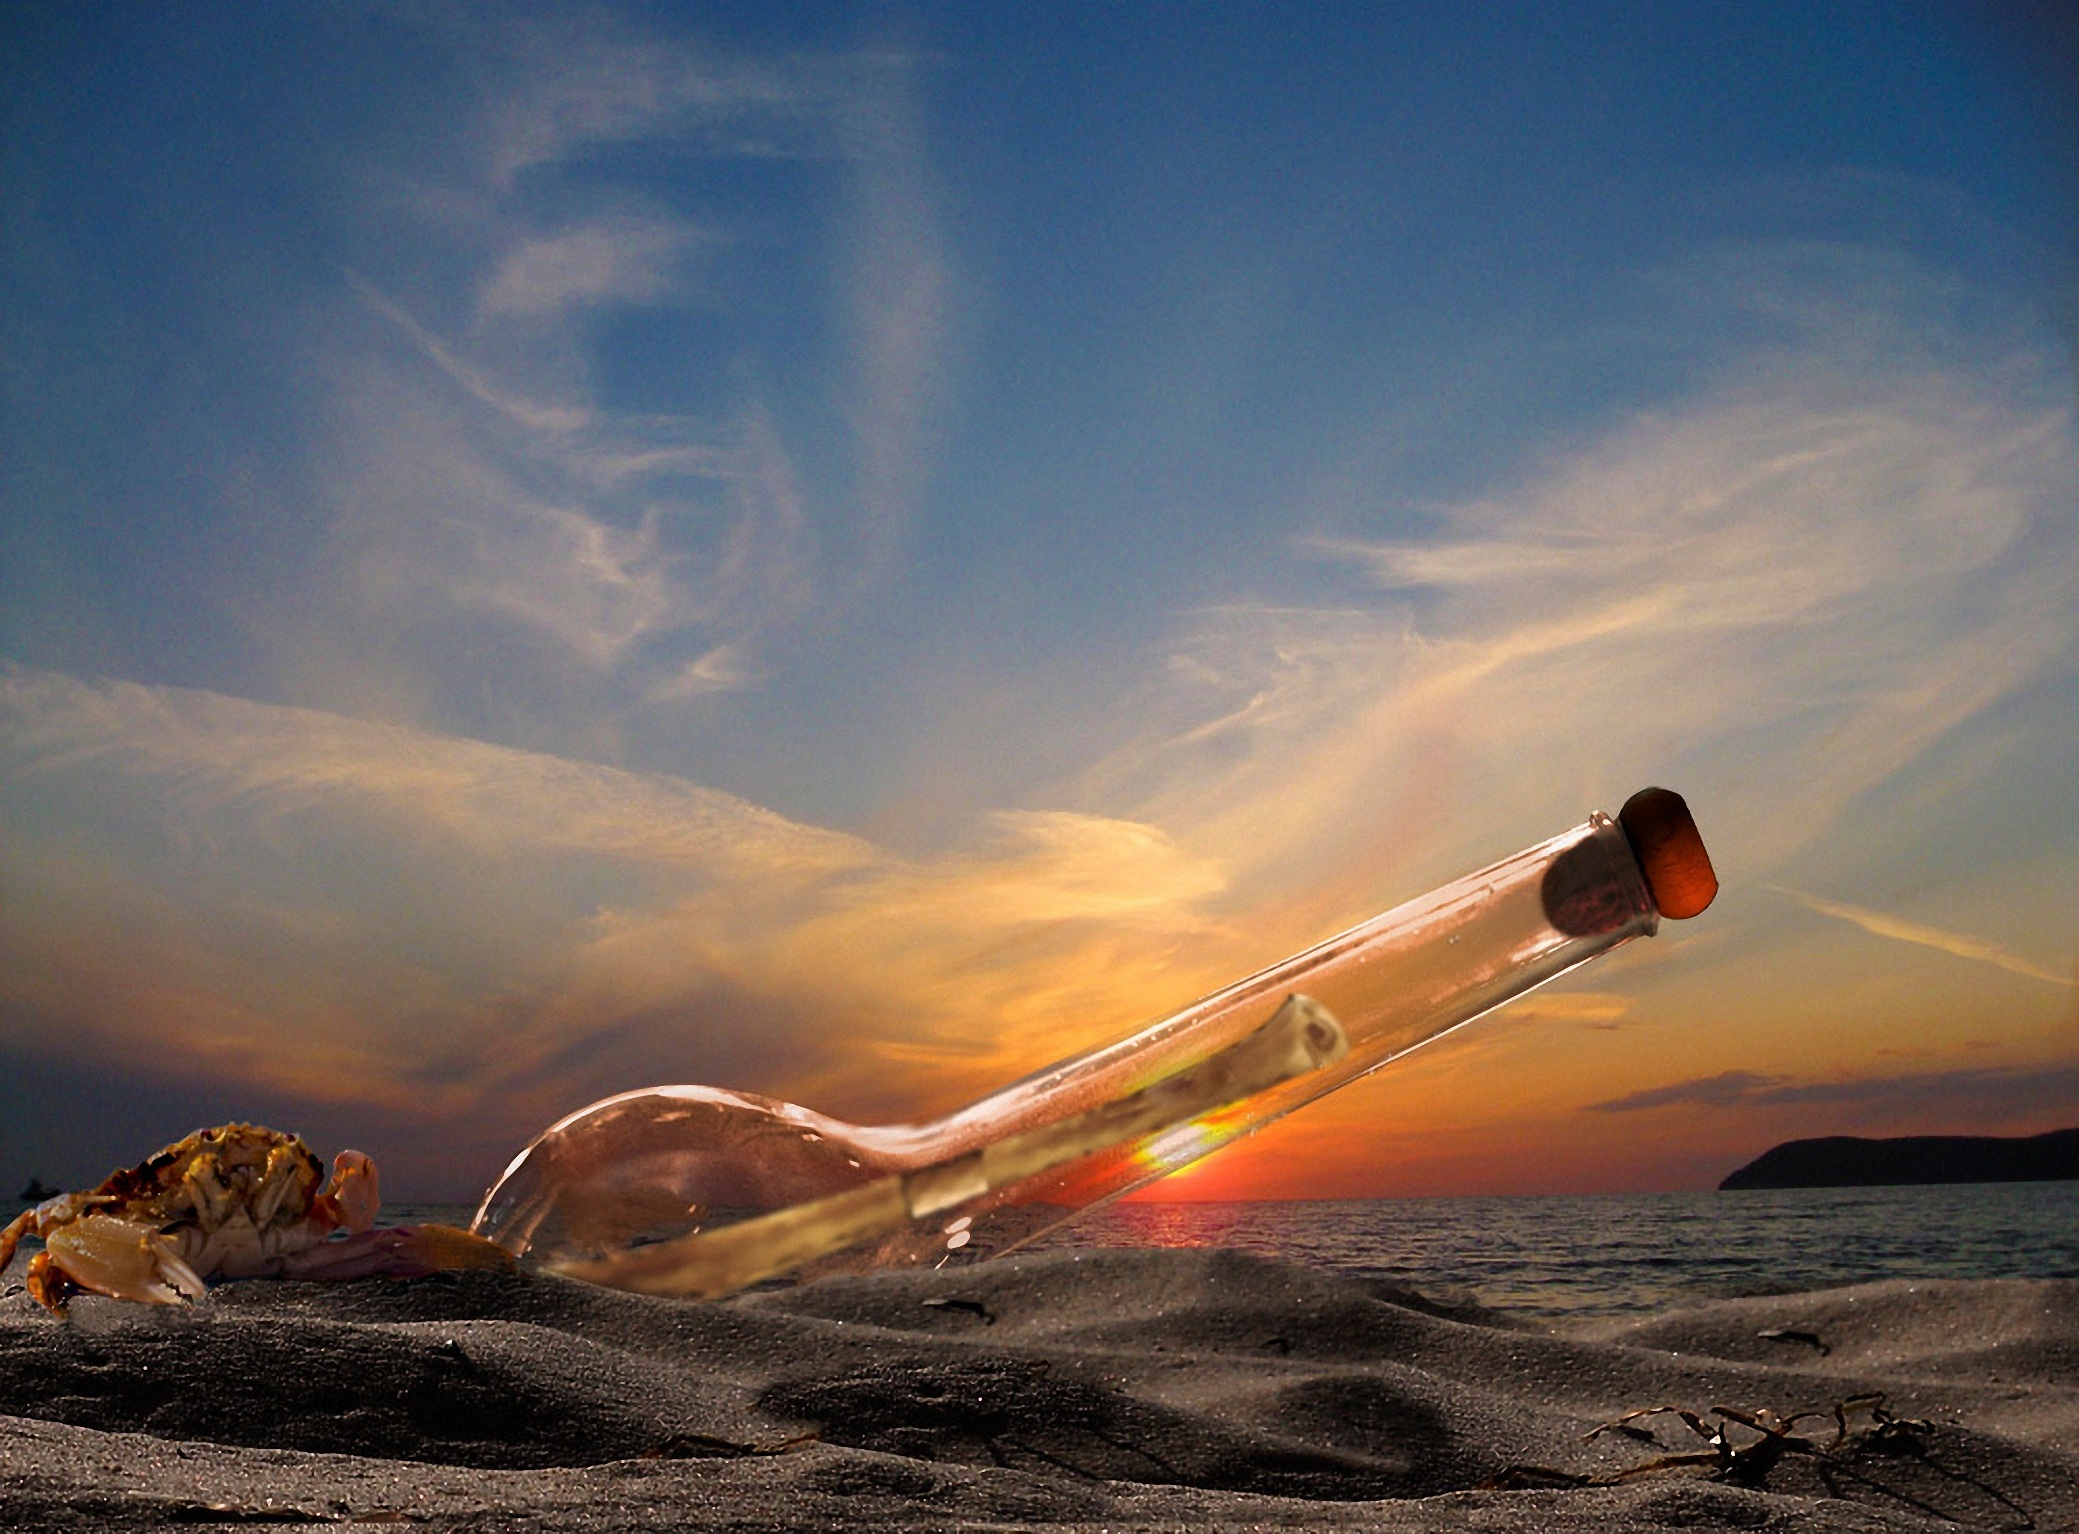
beach, sea, water, sand, ocean, horizon, cloud, sky, sun, sunrise, sunset, sunlight, morning, wave, dawn, dusk, evening, reflection, bottle, freedom, cork, clouds, letters, beach sea, by the sea, beautiful beaches, message in a bottle, atmosphere of earth, computer wallpaper